Ezra Cleveland

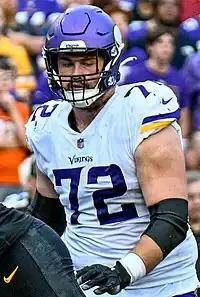
Cleveland with the Minnesota Vikings in 2022

Ezra Cleveland (born May 8, 1998) is an American professional football guard for the Jacksonville Jaguars of the National Football League (NFL). He played college football for the Boise State Broncos and was drafted by the Minnesota Vikings in the second round of the 2020 NFL draft.